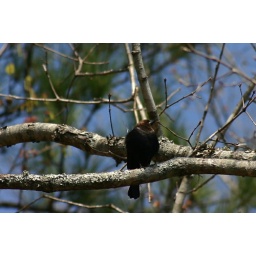
This bird sat in this tree in our backyard all morning. He just watched us. It almost got kinda creepy!